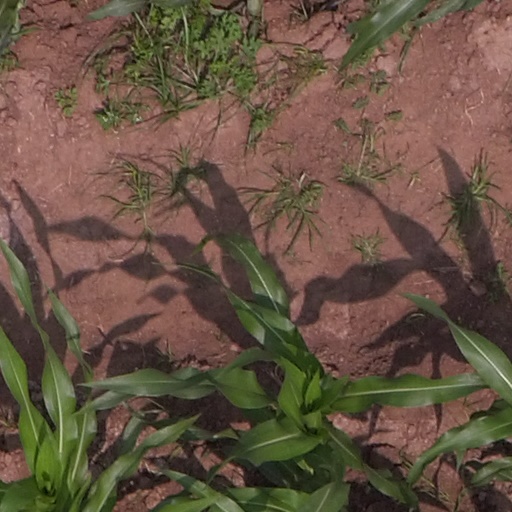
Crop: maize; corn